League of United Latin American Citizens

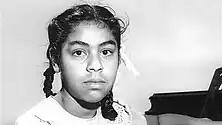
Sylvia Mendez, the plaintiff in the "Mendez v. Westminster" case

LULAC followed an assimilation ideology which emerged among "cholos" groups around the time of the Great Depression in the United States. Although the United States had recruited Mexican workers during the first quarter century, the economic problems of the depression increased animosity against immigrants and minority groups as people competed for work. In response to such sentiment, the federal government deported an estimated 500,000 Mexican nationals and Mexican Americans (including some American citizens) during the Depression to keep more work for US citizens. As a result, the proportion of native-born Americans among the total ethnic Mexican population was higher than had been the case in previous decades, and many grew up in United States culture rather than among immigrant communities. Benjamin Marquez asserts, "This demographic shift favored the rise of a more assimilated political leadership". Earlier organizations, such as mutual-aid associations ("mutualistas") and labor-based groups, had emphasized pan-Mexican cooperation among recent immigrants from Mexico, Mexican national residents, and Mexican Americans to combat economic, cultural, and political discrimination. But as LULAC has been interested in assimilation to the US, it admitted as members only those ethnic Mexicans who were United States citizens.